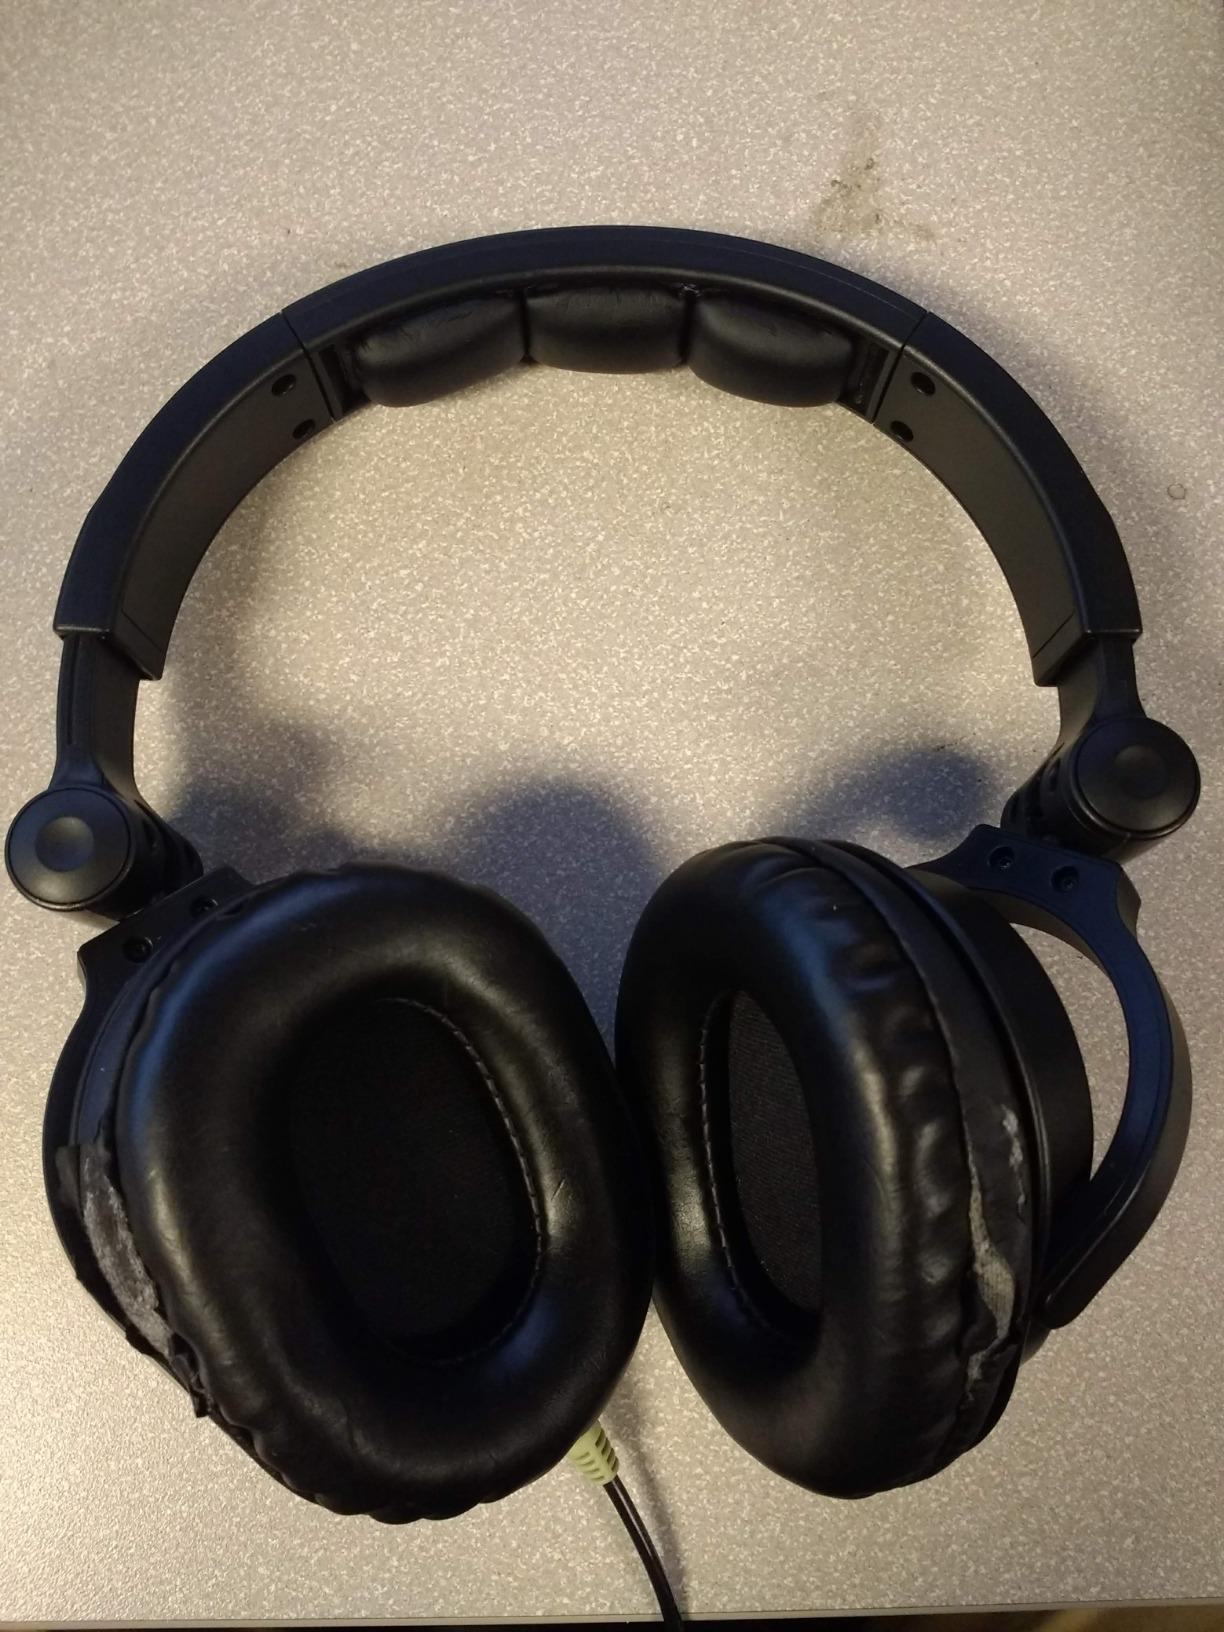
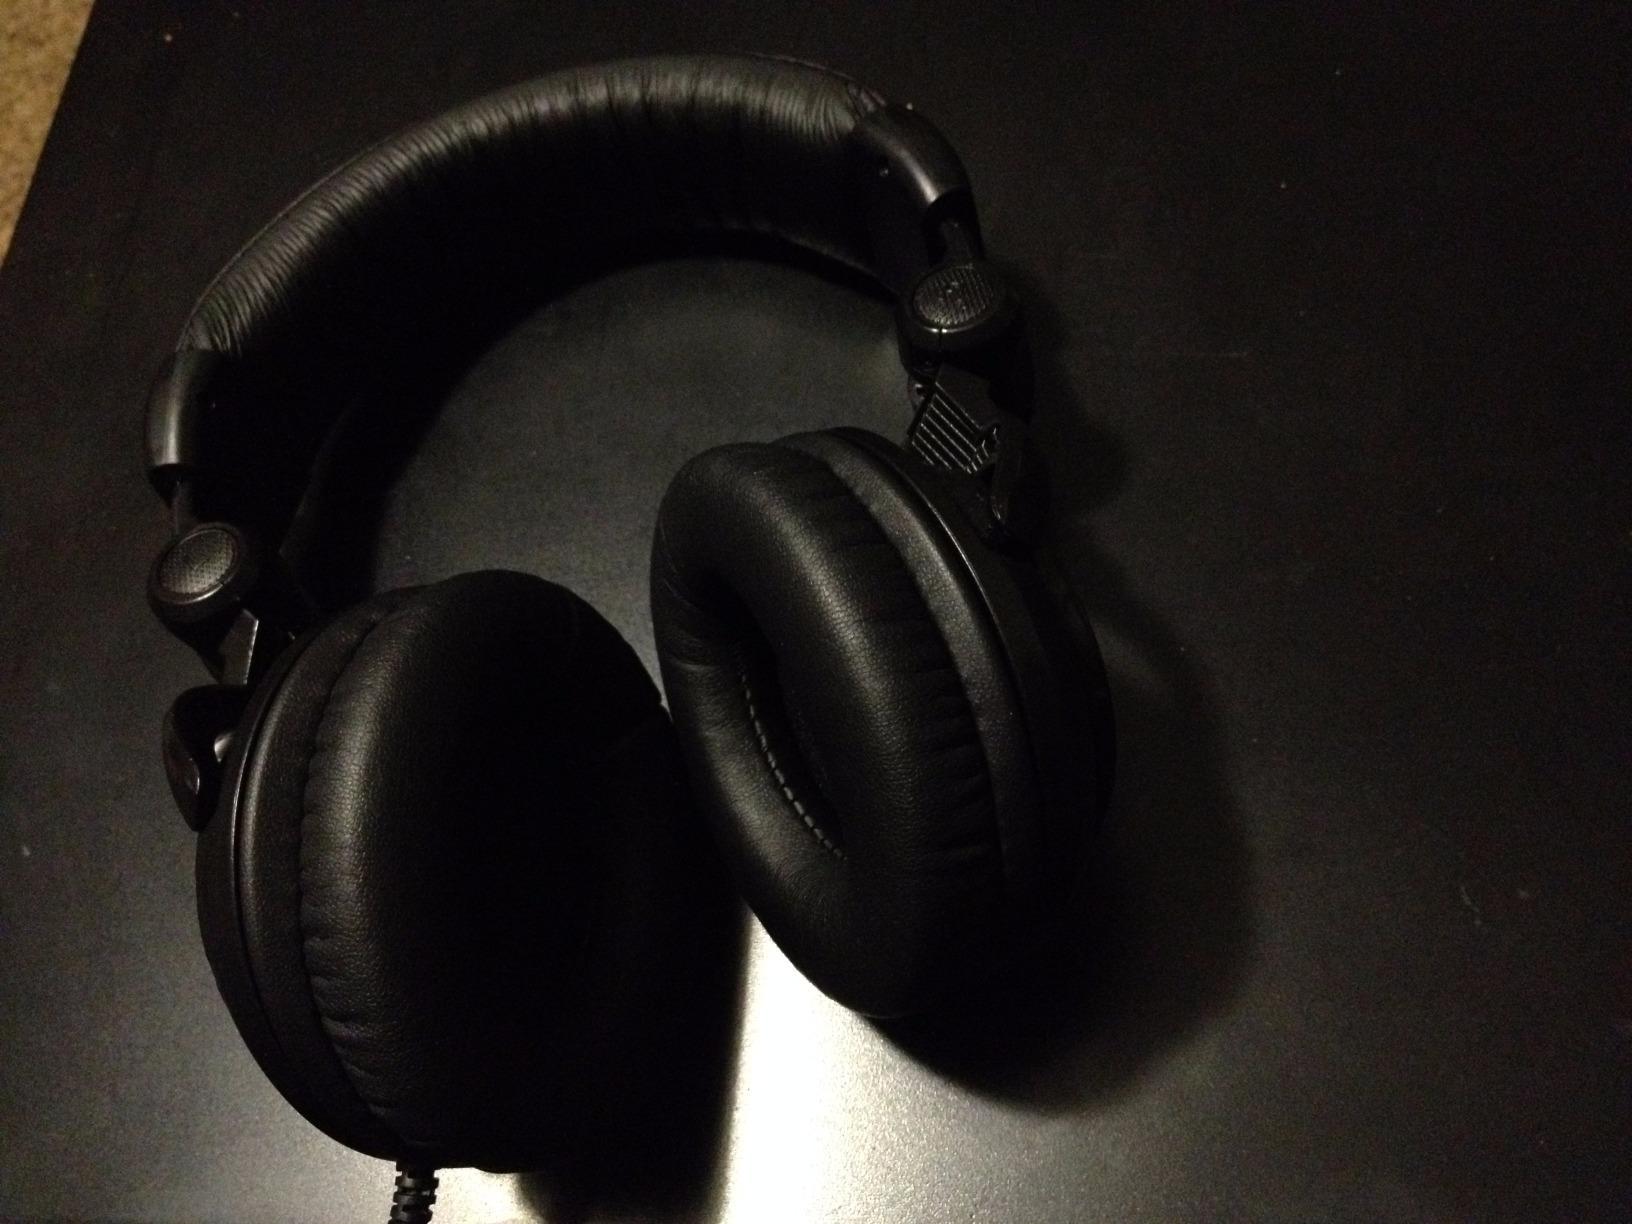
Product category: headphones
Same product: no